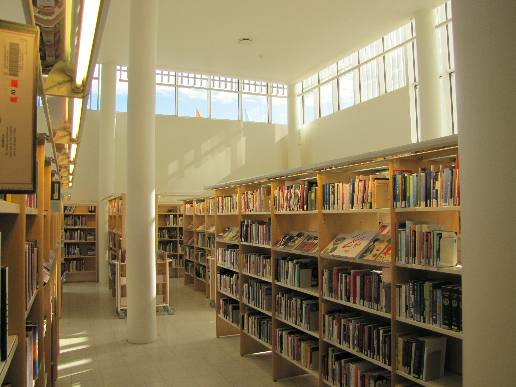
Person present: No